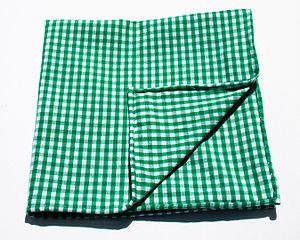
Le vichy est un motif de tissu toilé en coton à carreaux tissés. Il s'agit d'un tissé teint car les fils sont déjà teints avant le tissage. Les dimensions des carreaux varient, mais sont fréquemment de 8 à 15 mm.